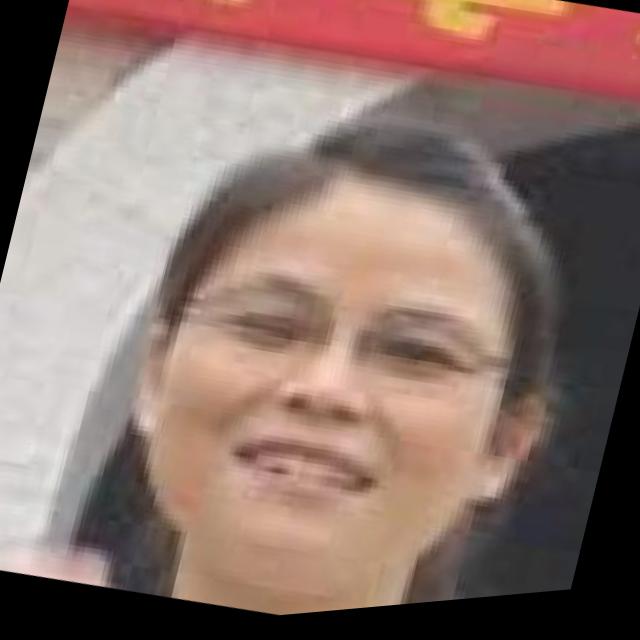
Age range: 21-44